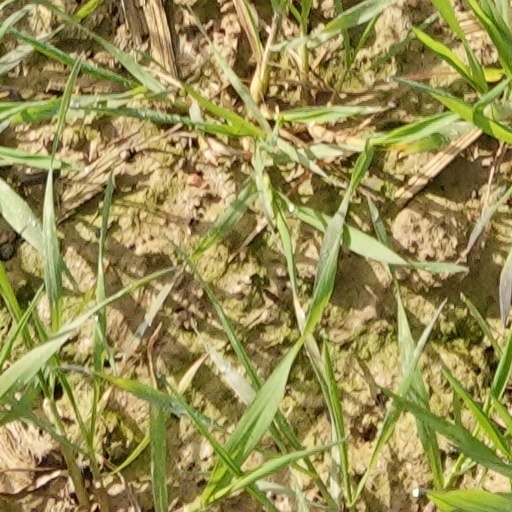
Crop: wheat